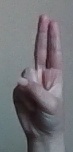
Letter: taa